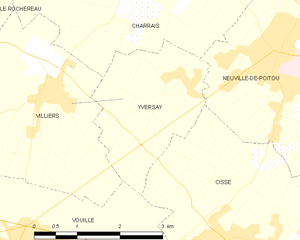
Carte des communes françaises Yversay